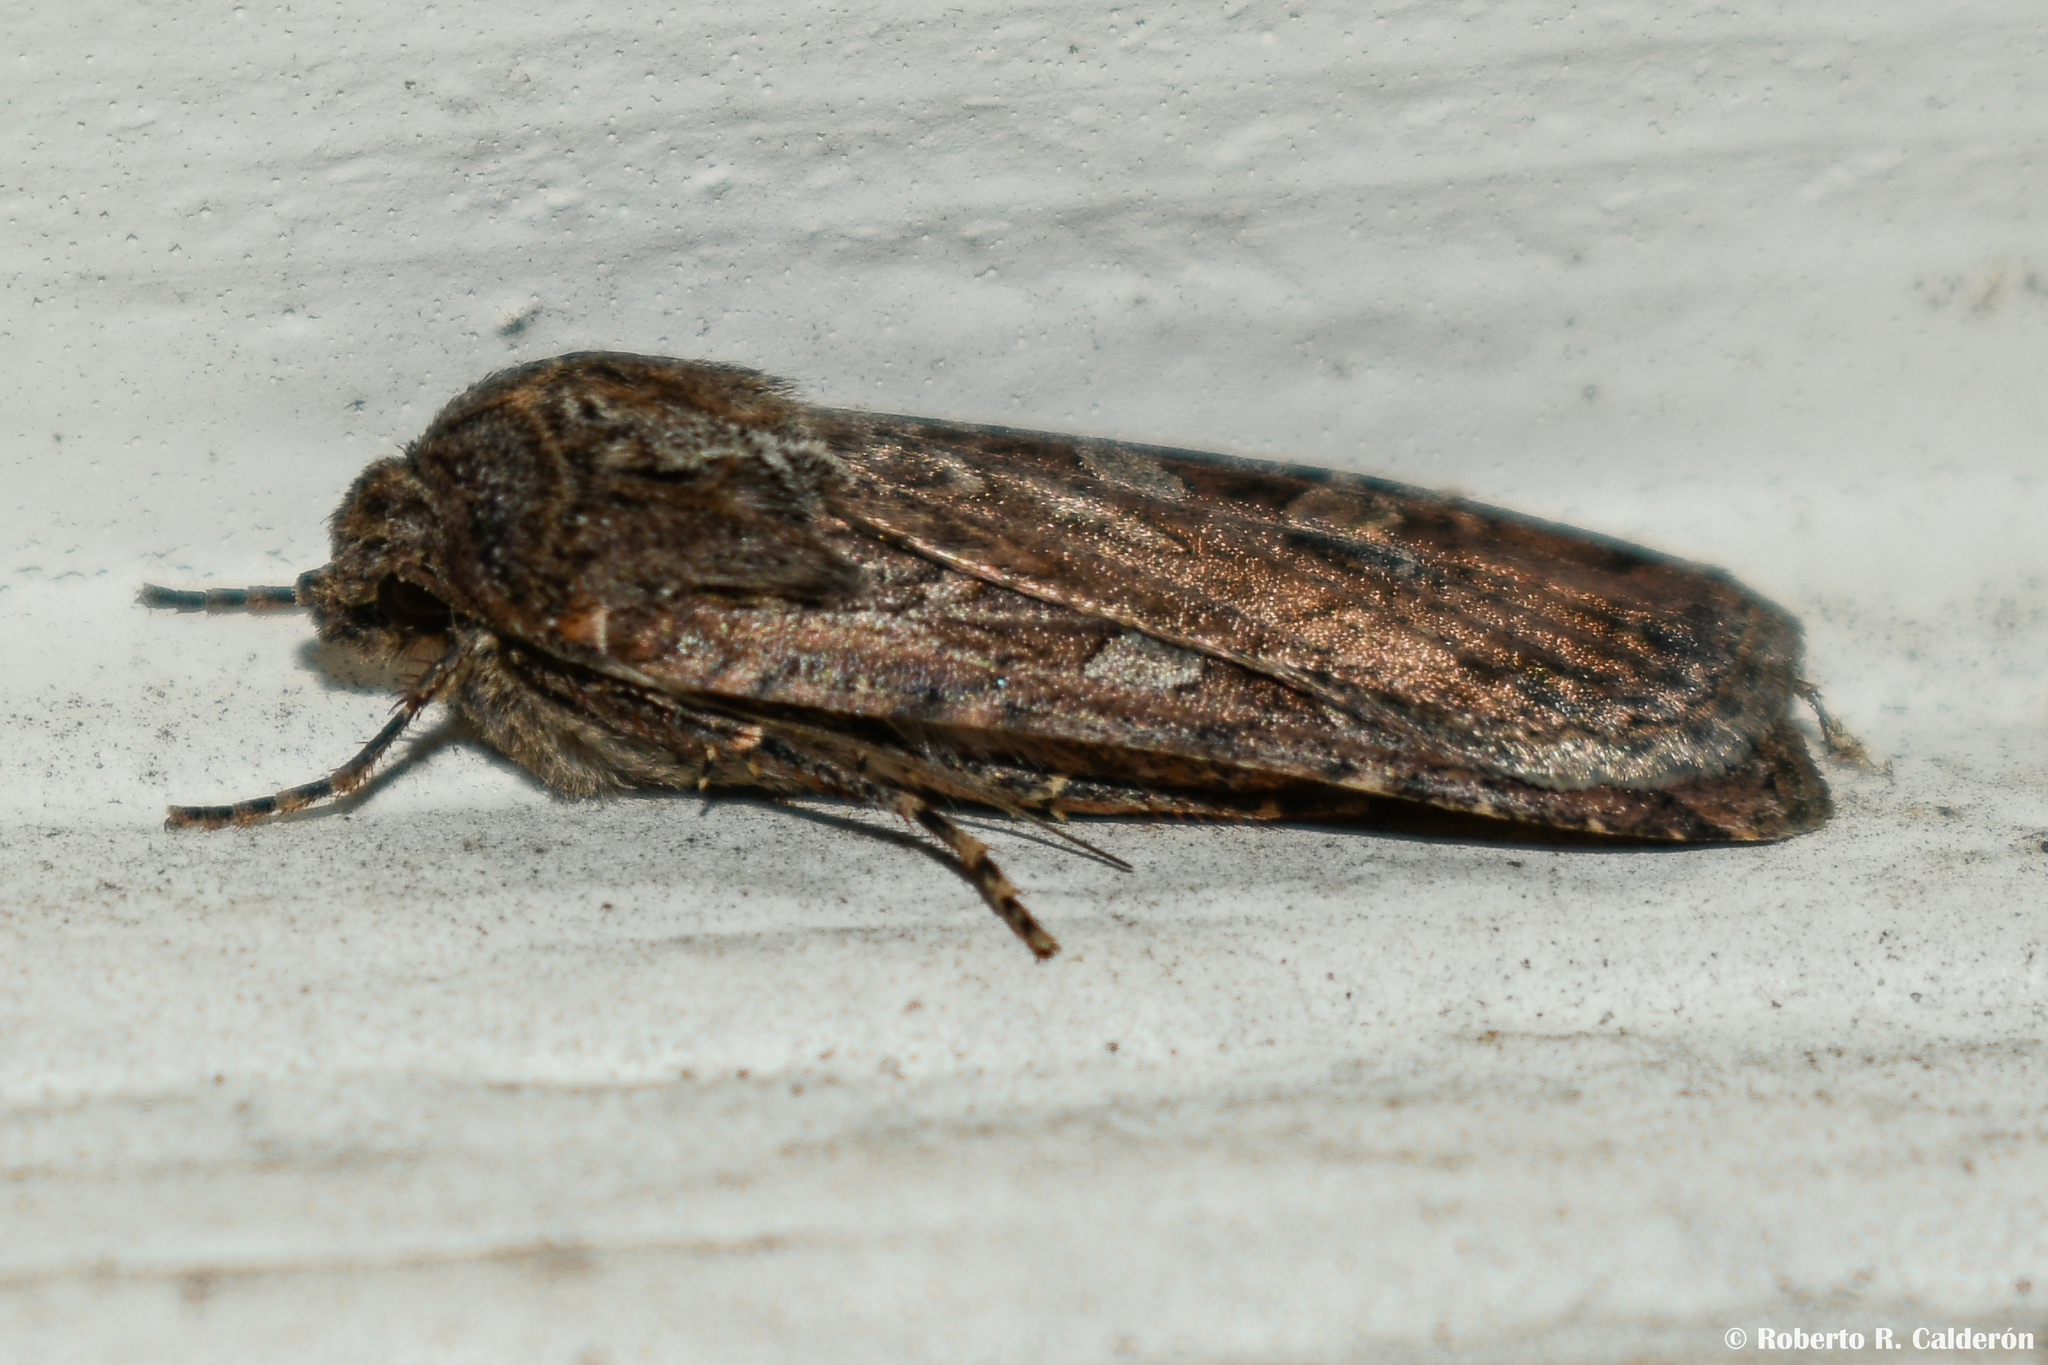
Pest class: cutworms